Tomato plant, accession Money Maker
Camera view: bottom (45 deg); turntable rotation: 150 degrees
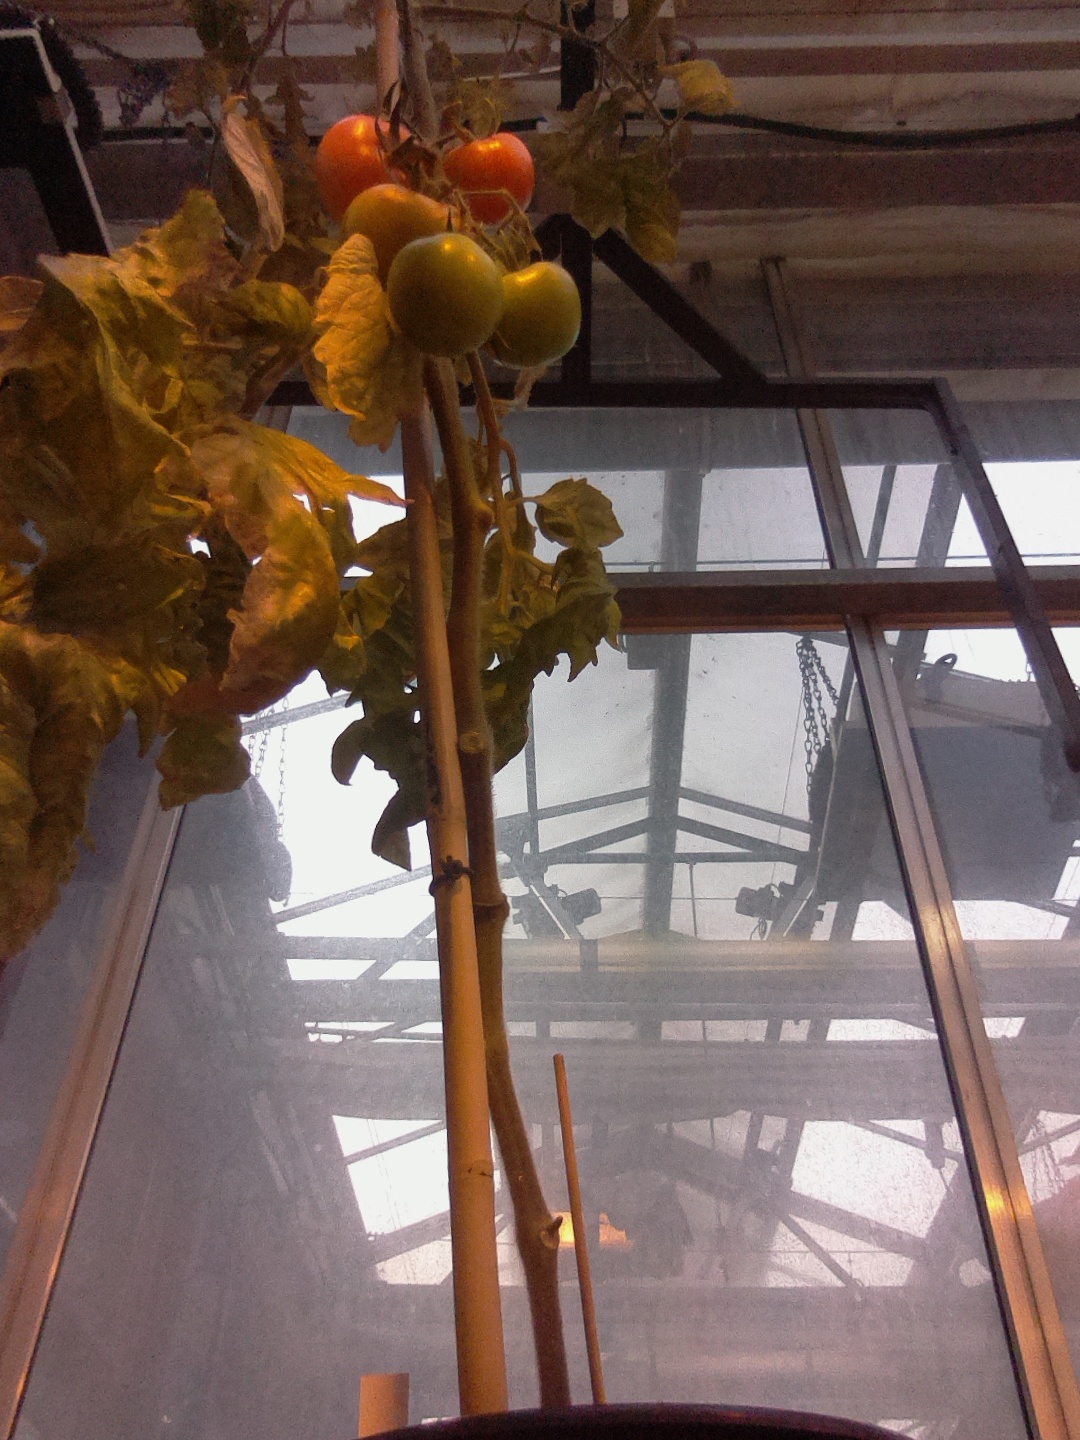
BBCH growth stage 83: 30%-40% of fruits show typical fully ripe color